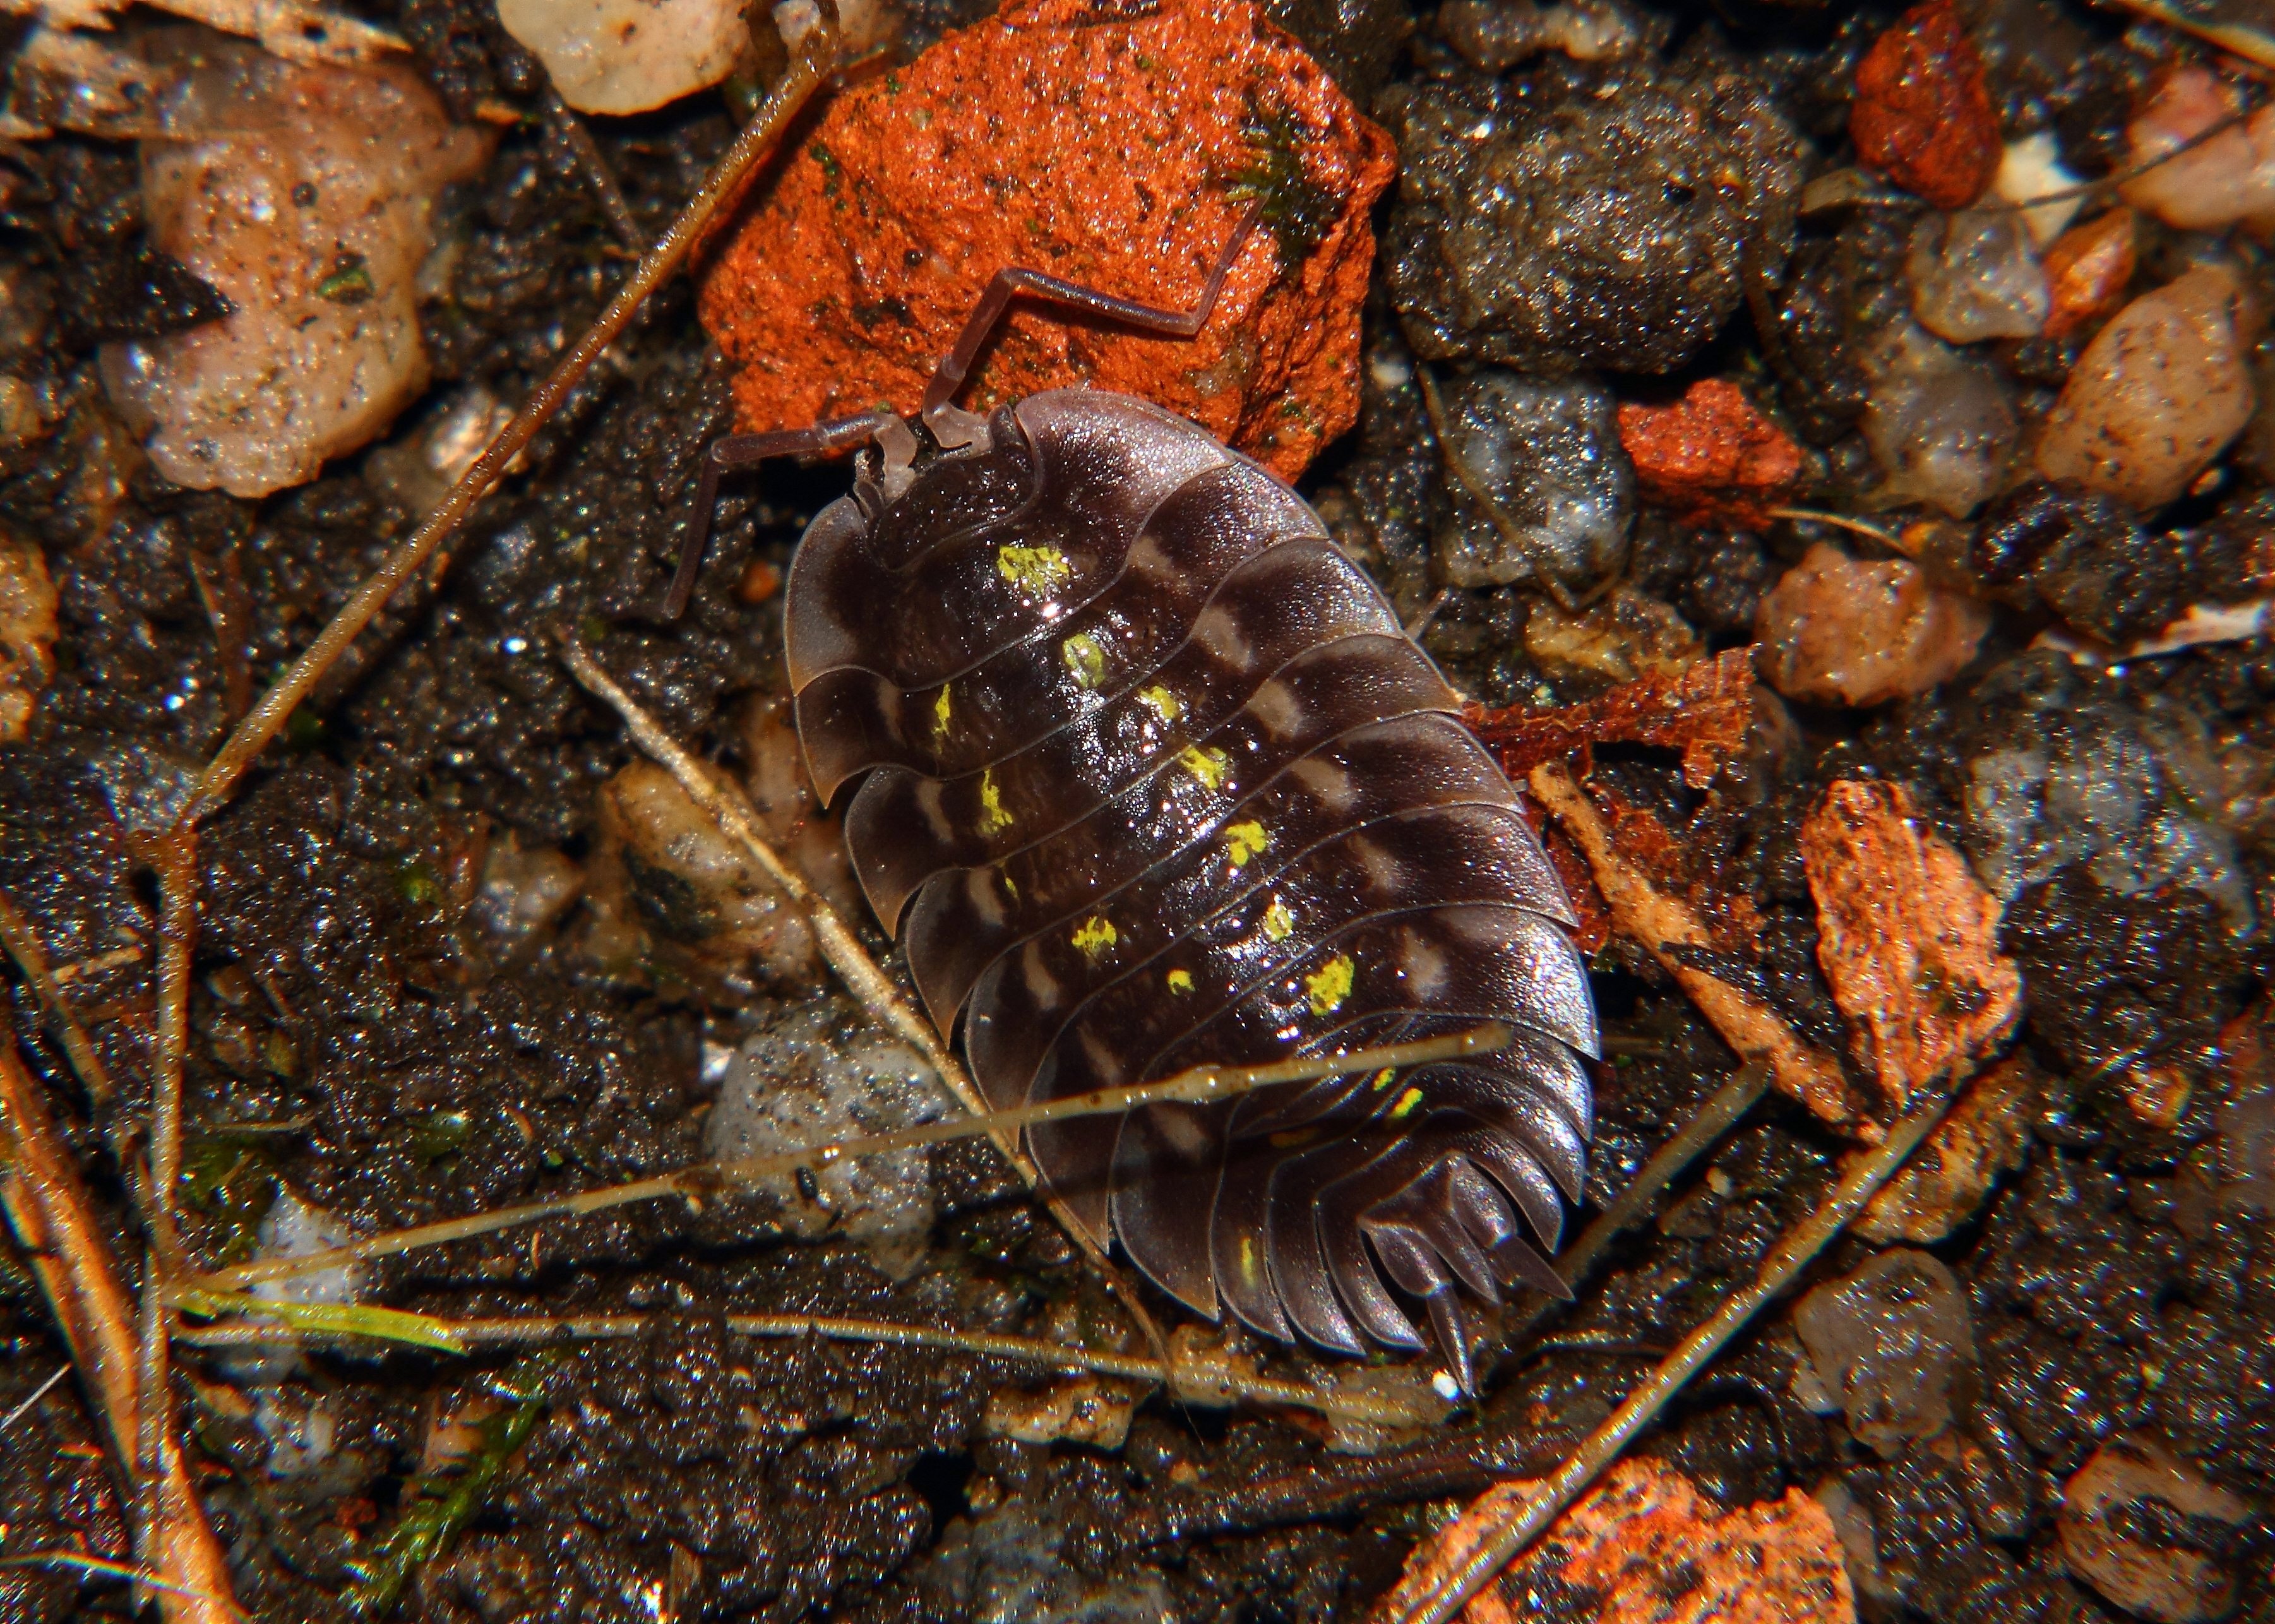
leaf, wildlife, insect, macro, biology, soil, fauna, invertebrate, animals, ggl1, gaby1, xovesphoto, animales, gphoto, canon550d, macro photography